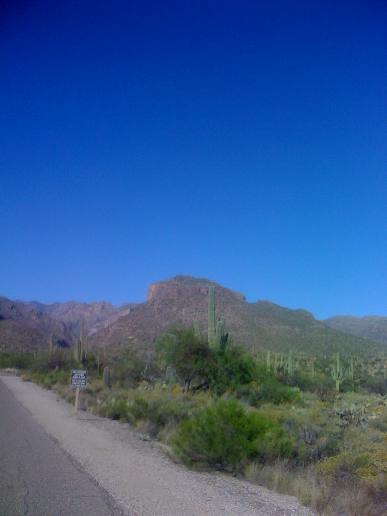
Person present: No